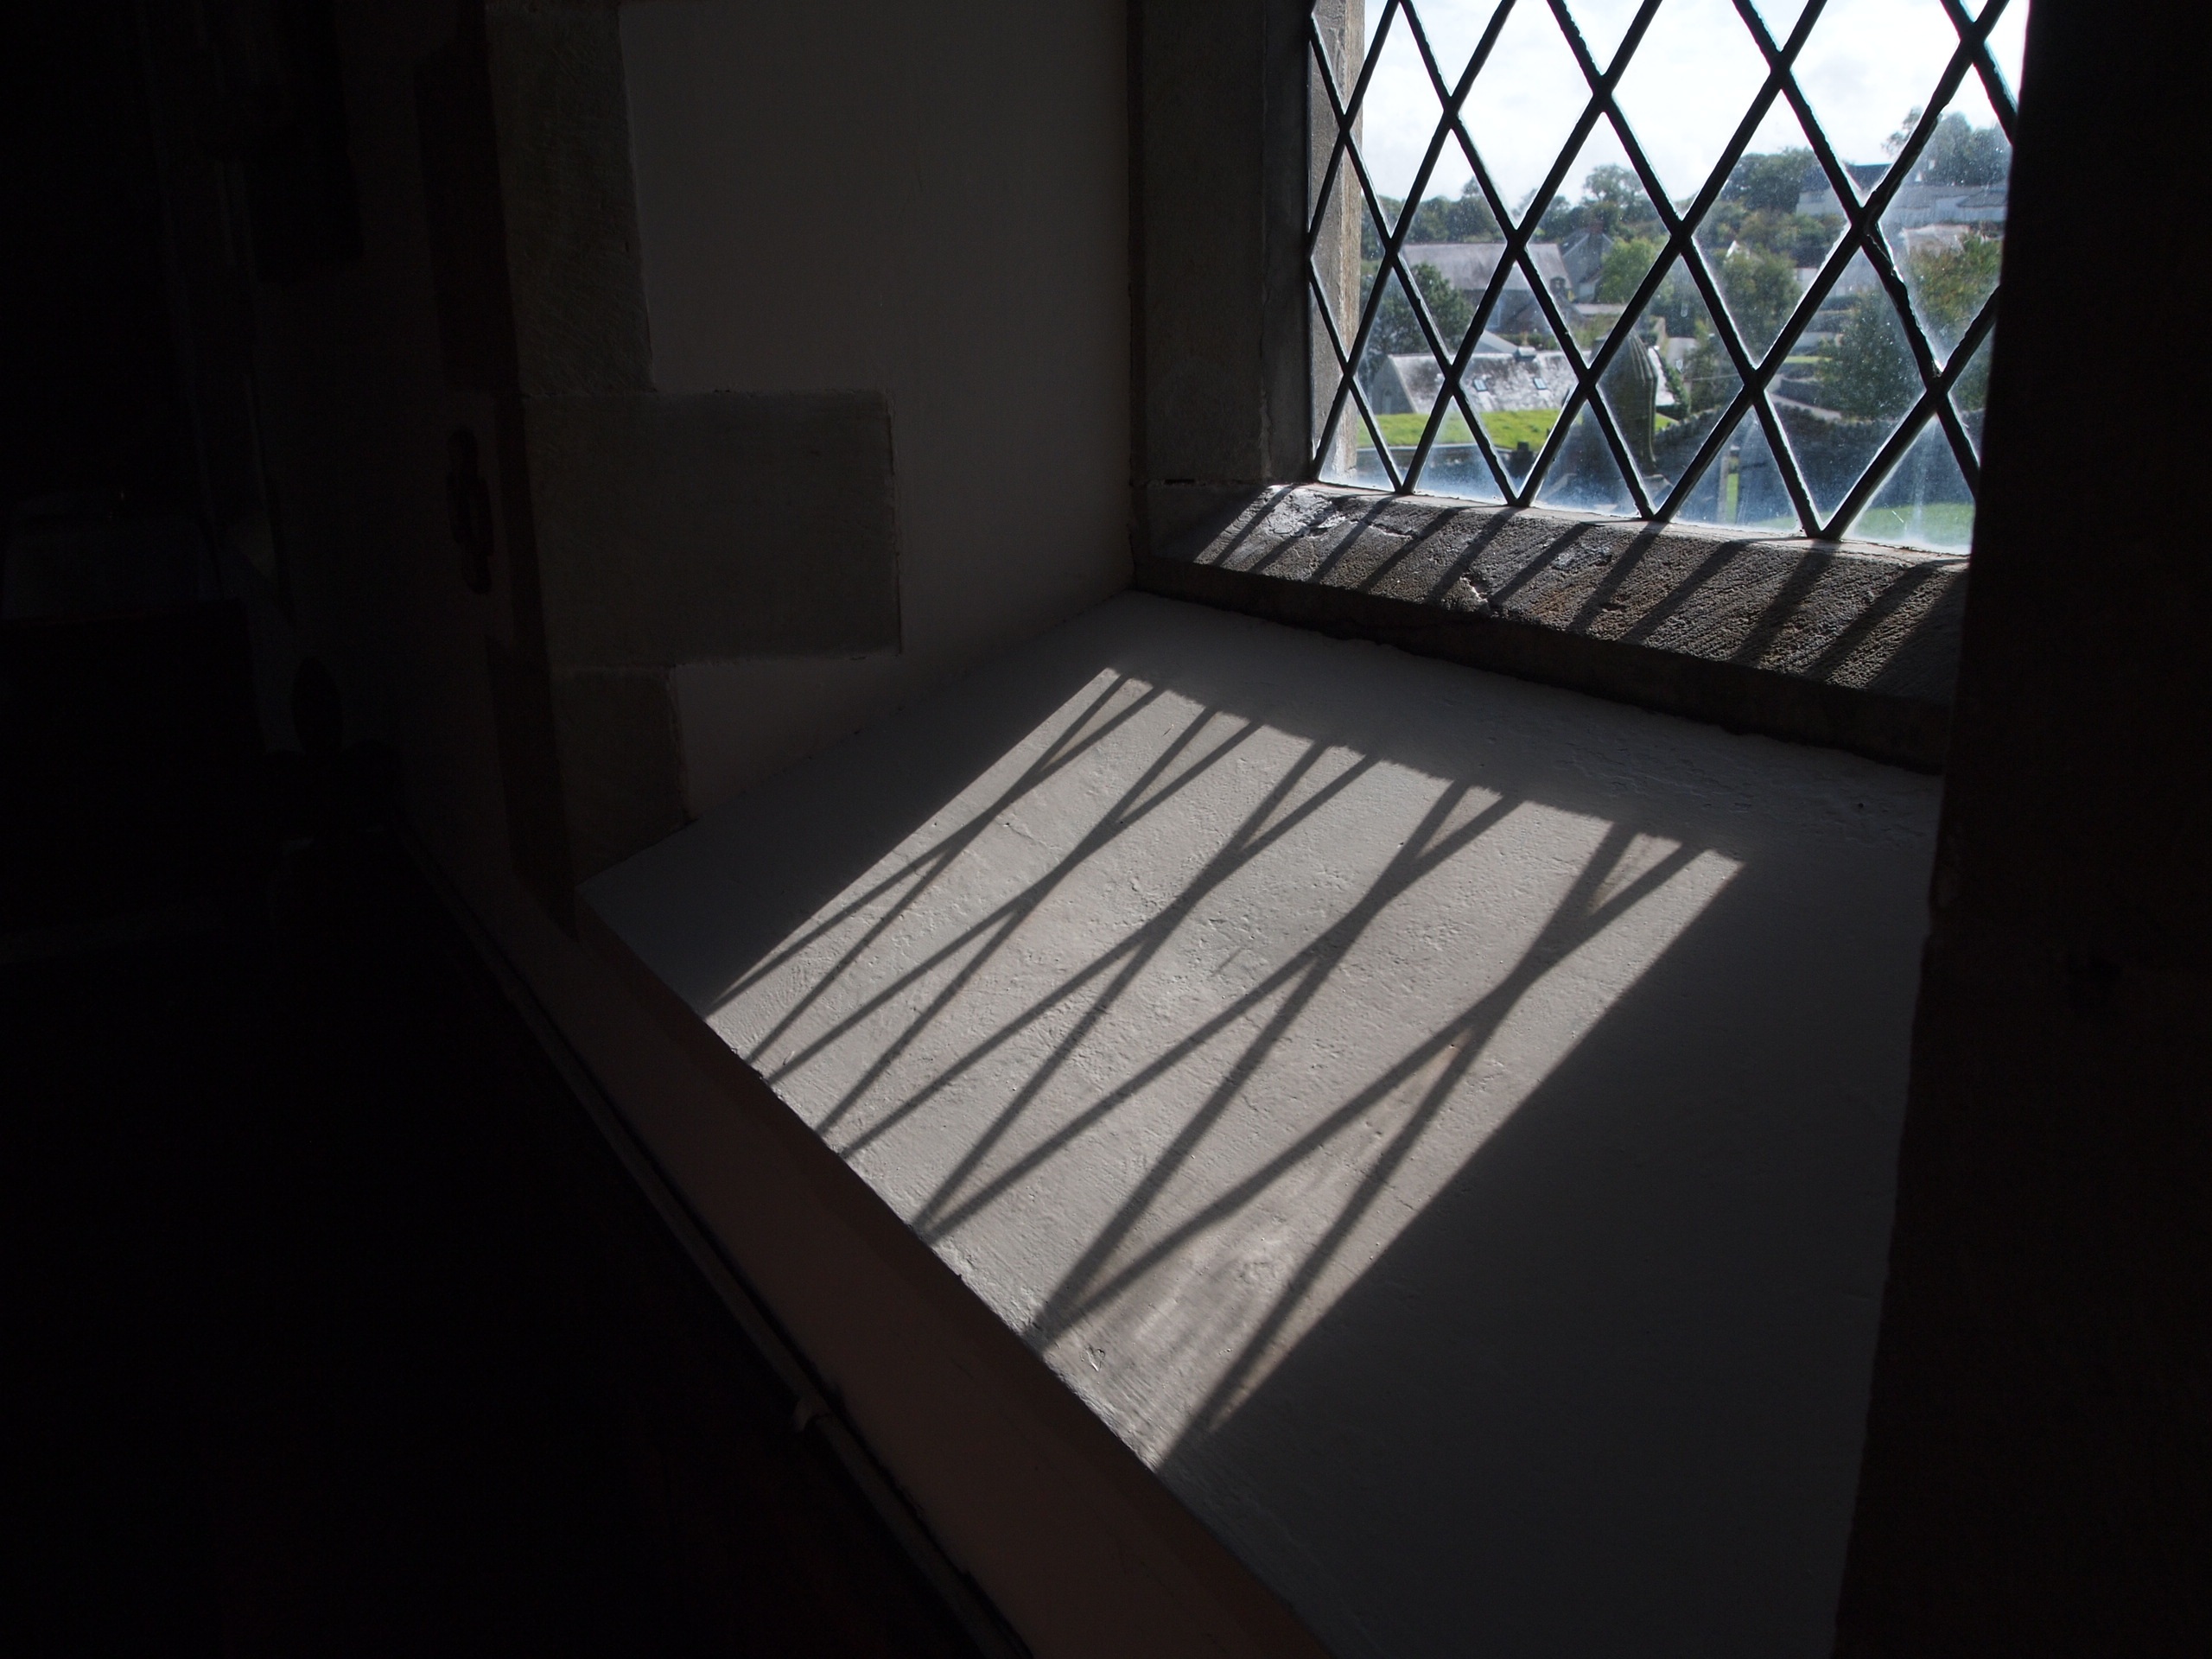
light, wood, house, floor, window, glass, pattern, shadow, black, furniture, interior design, design, stairs, screenshot, flooring, leaded